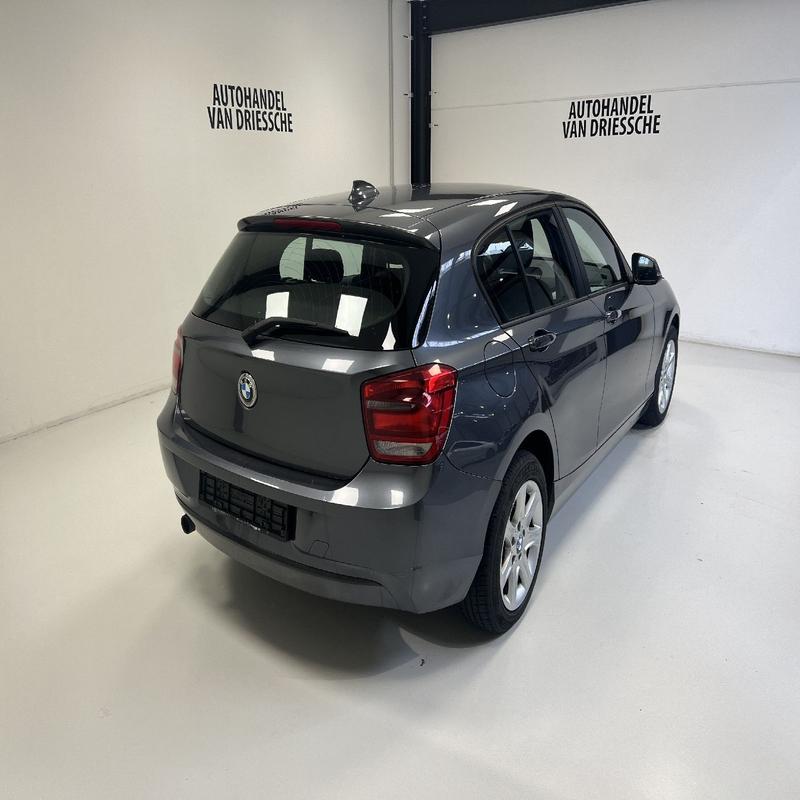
Aucun dommage détecté.
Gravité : aucun